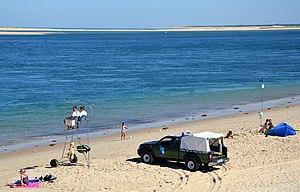
Poste de surveillance de baignade sur la plage du Petit Nice, La Teste de Buch, Gironde, Aquitaine, France
Le sauvetage aquatique est un ensemble de savoirs et de techniques destinés à éviter les noyades.